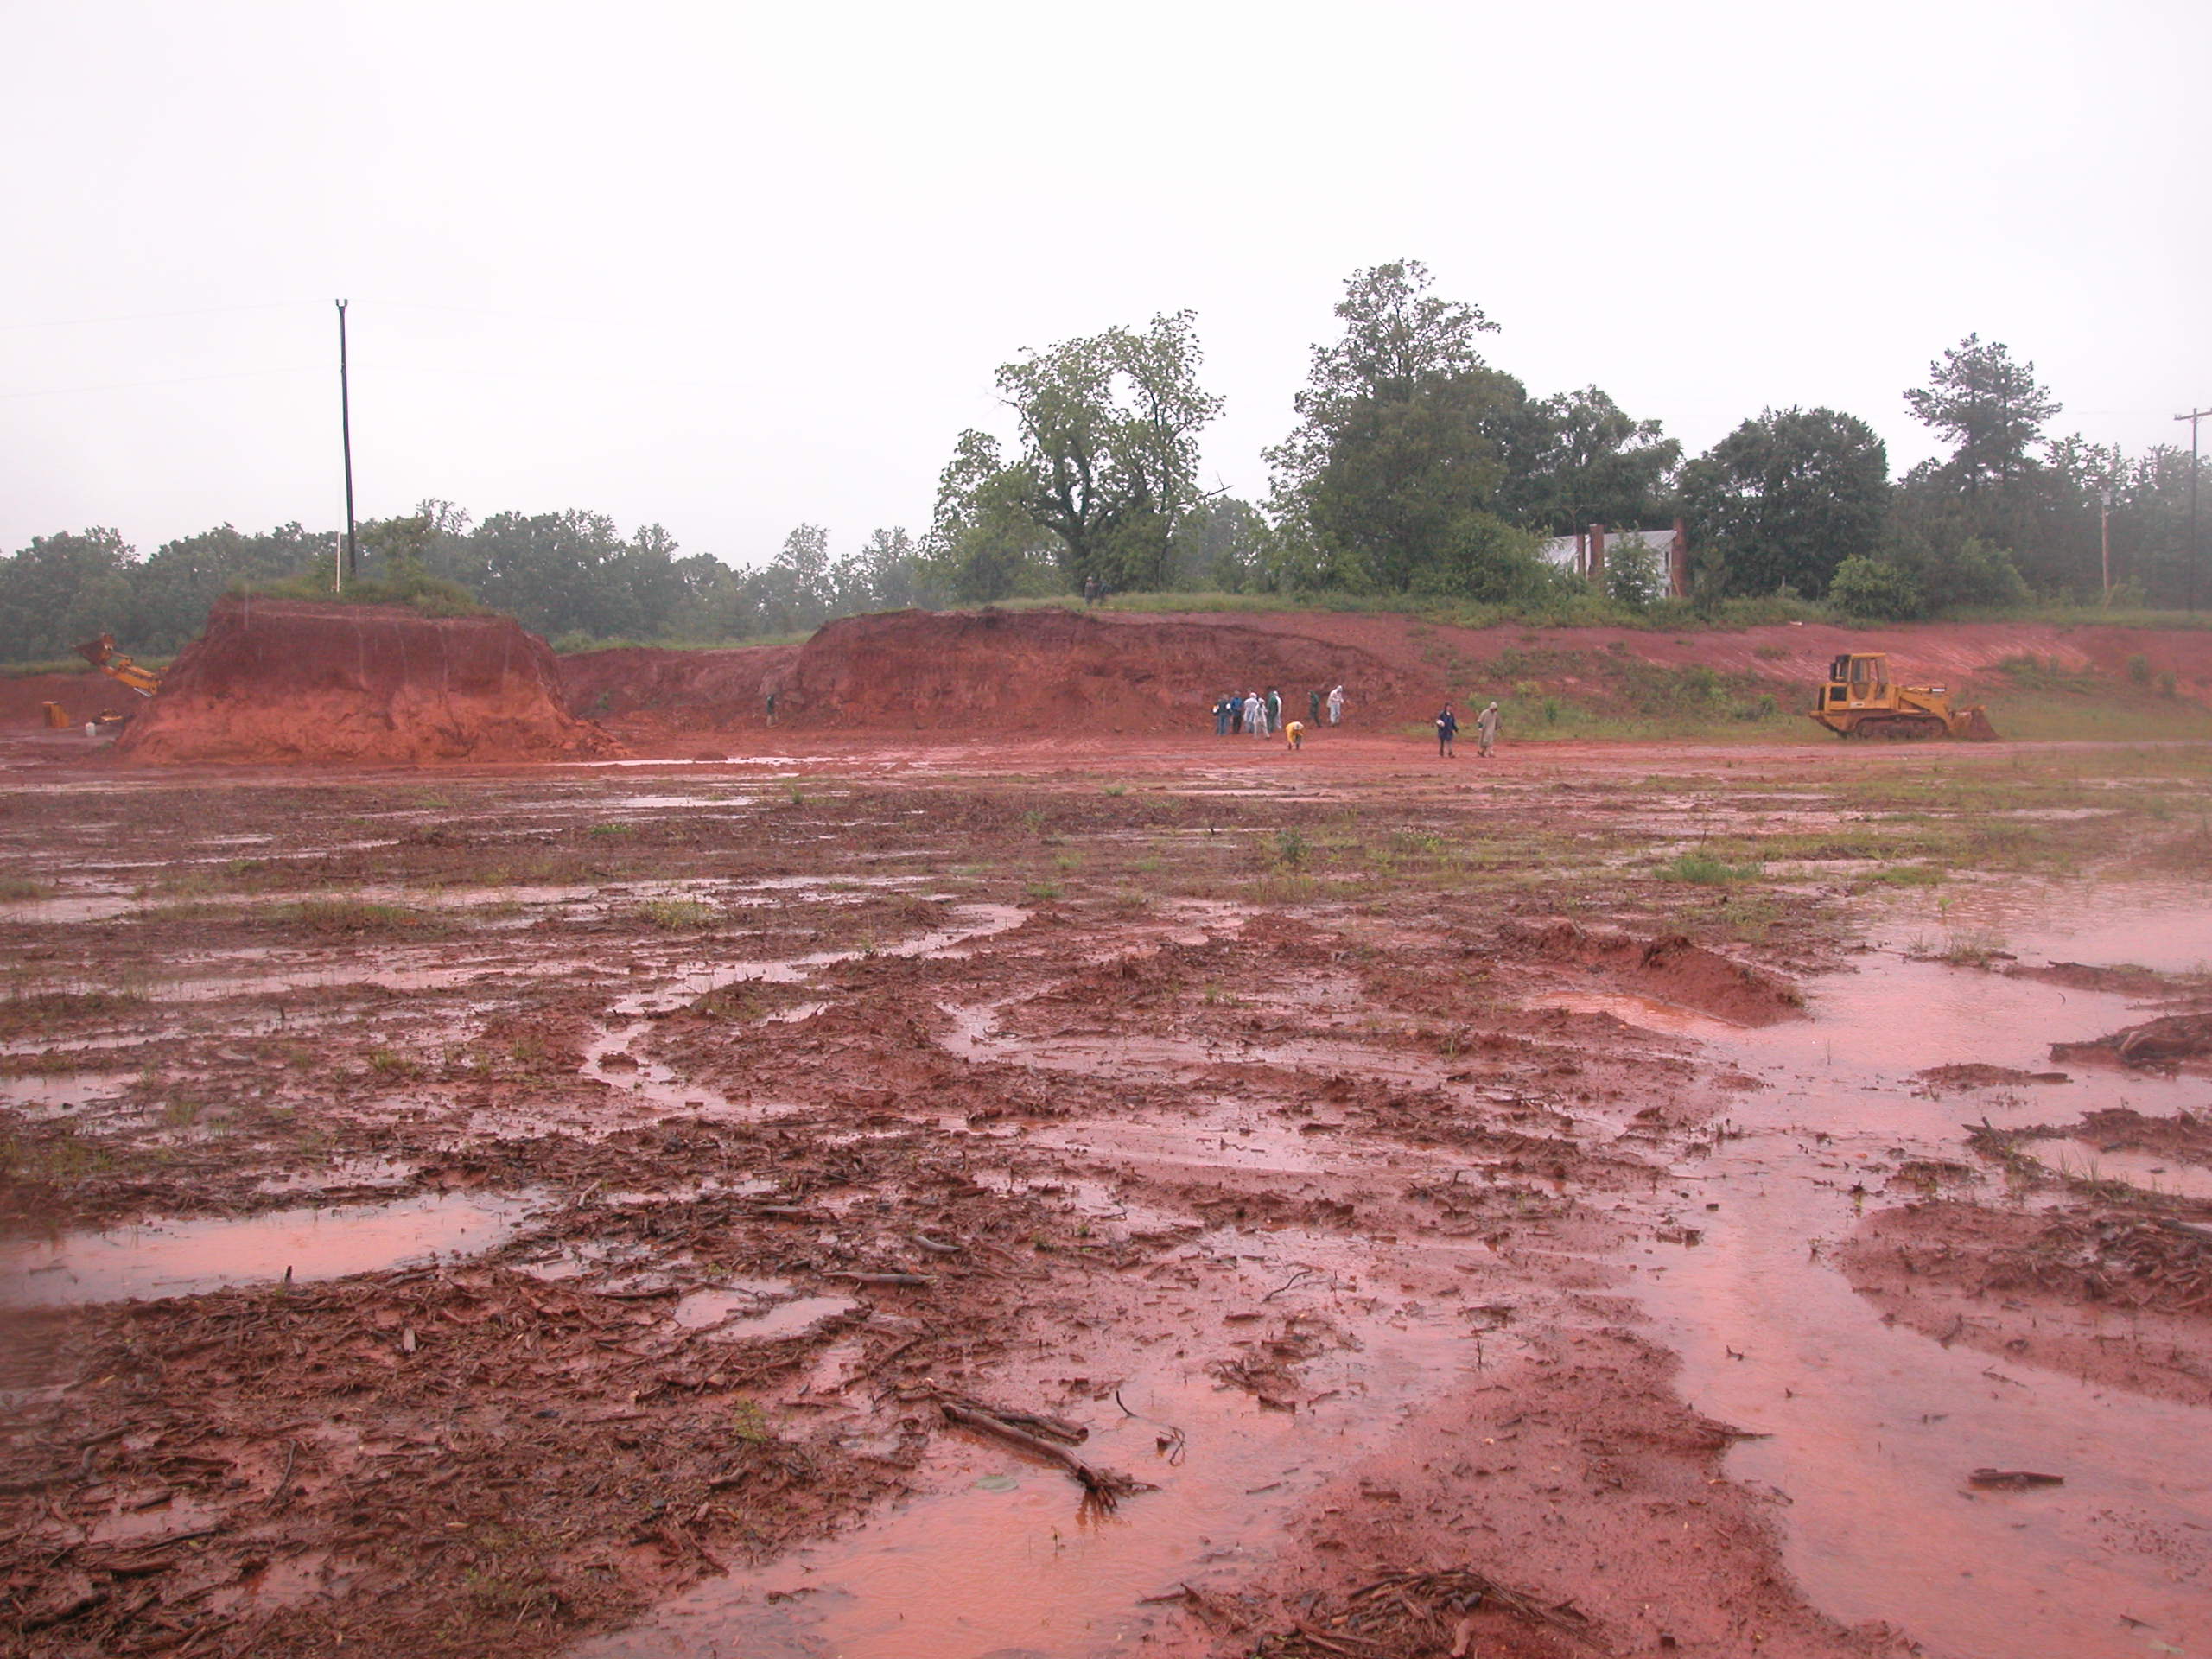
Soil type: Red soil